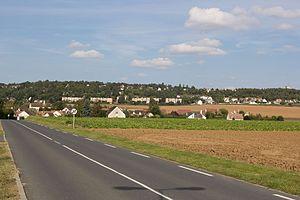
Guigneville-sur-Essonne est une commune française située à quarante-trois kilomètres au sud de Paris dans le département de l'Essonne en région Île-de-France.